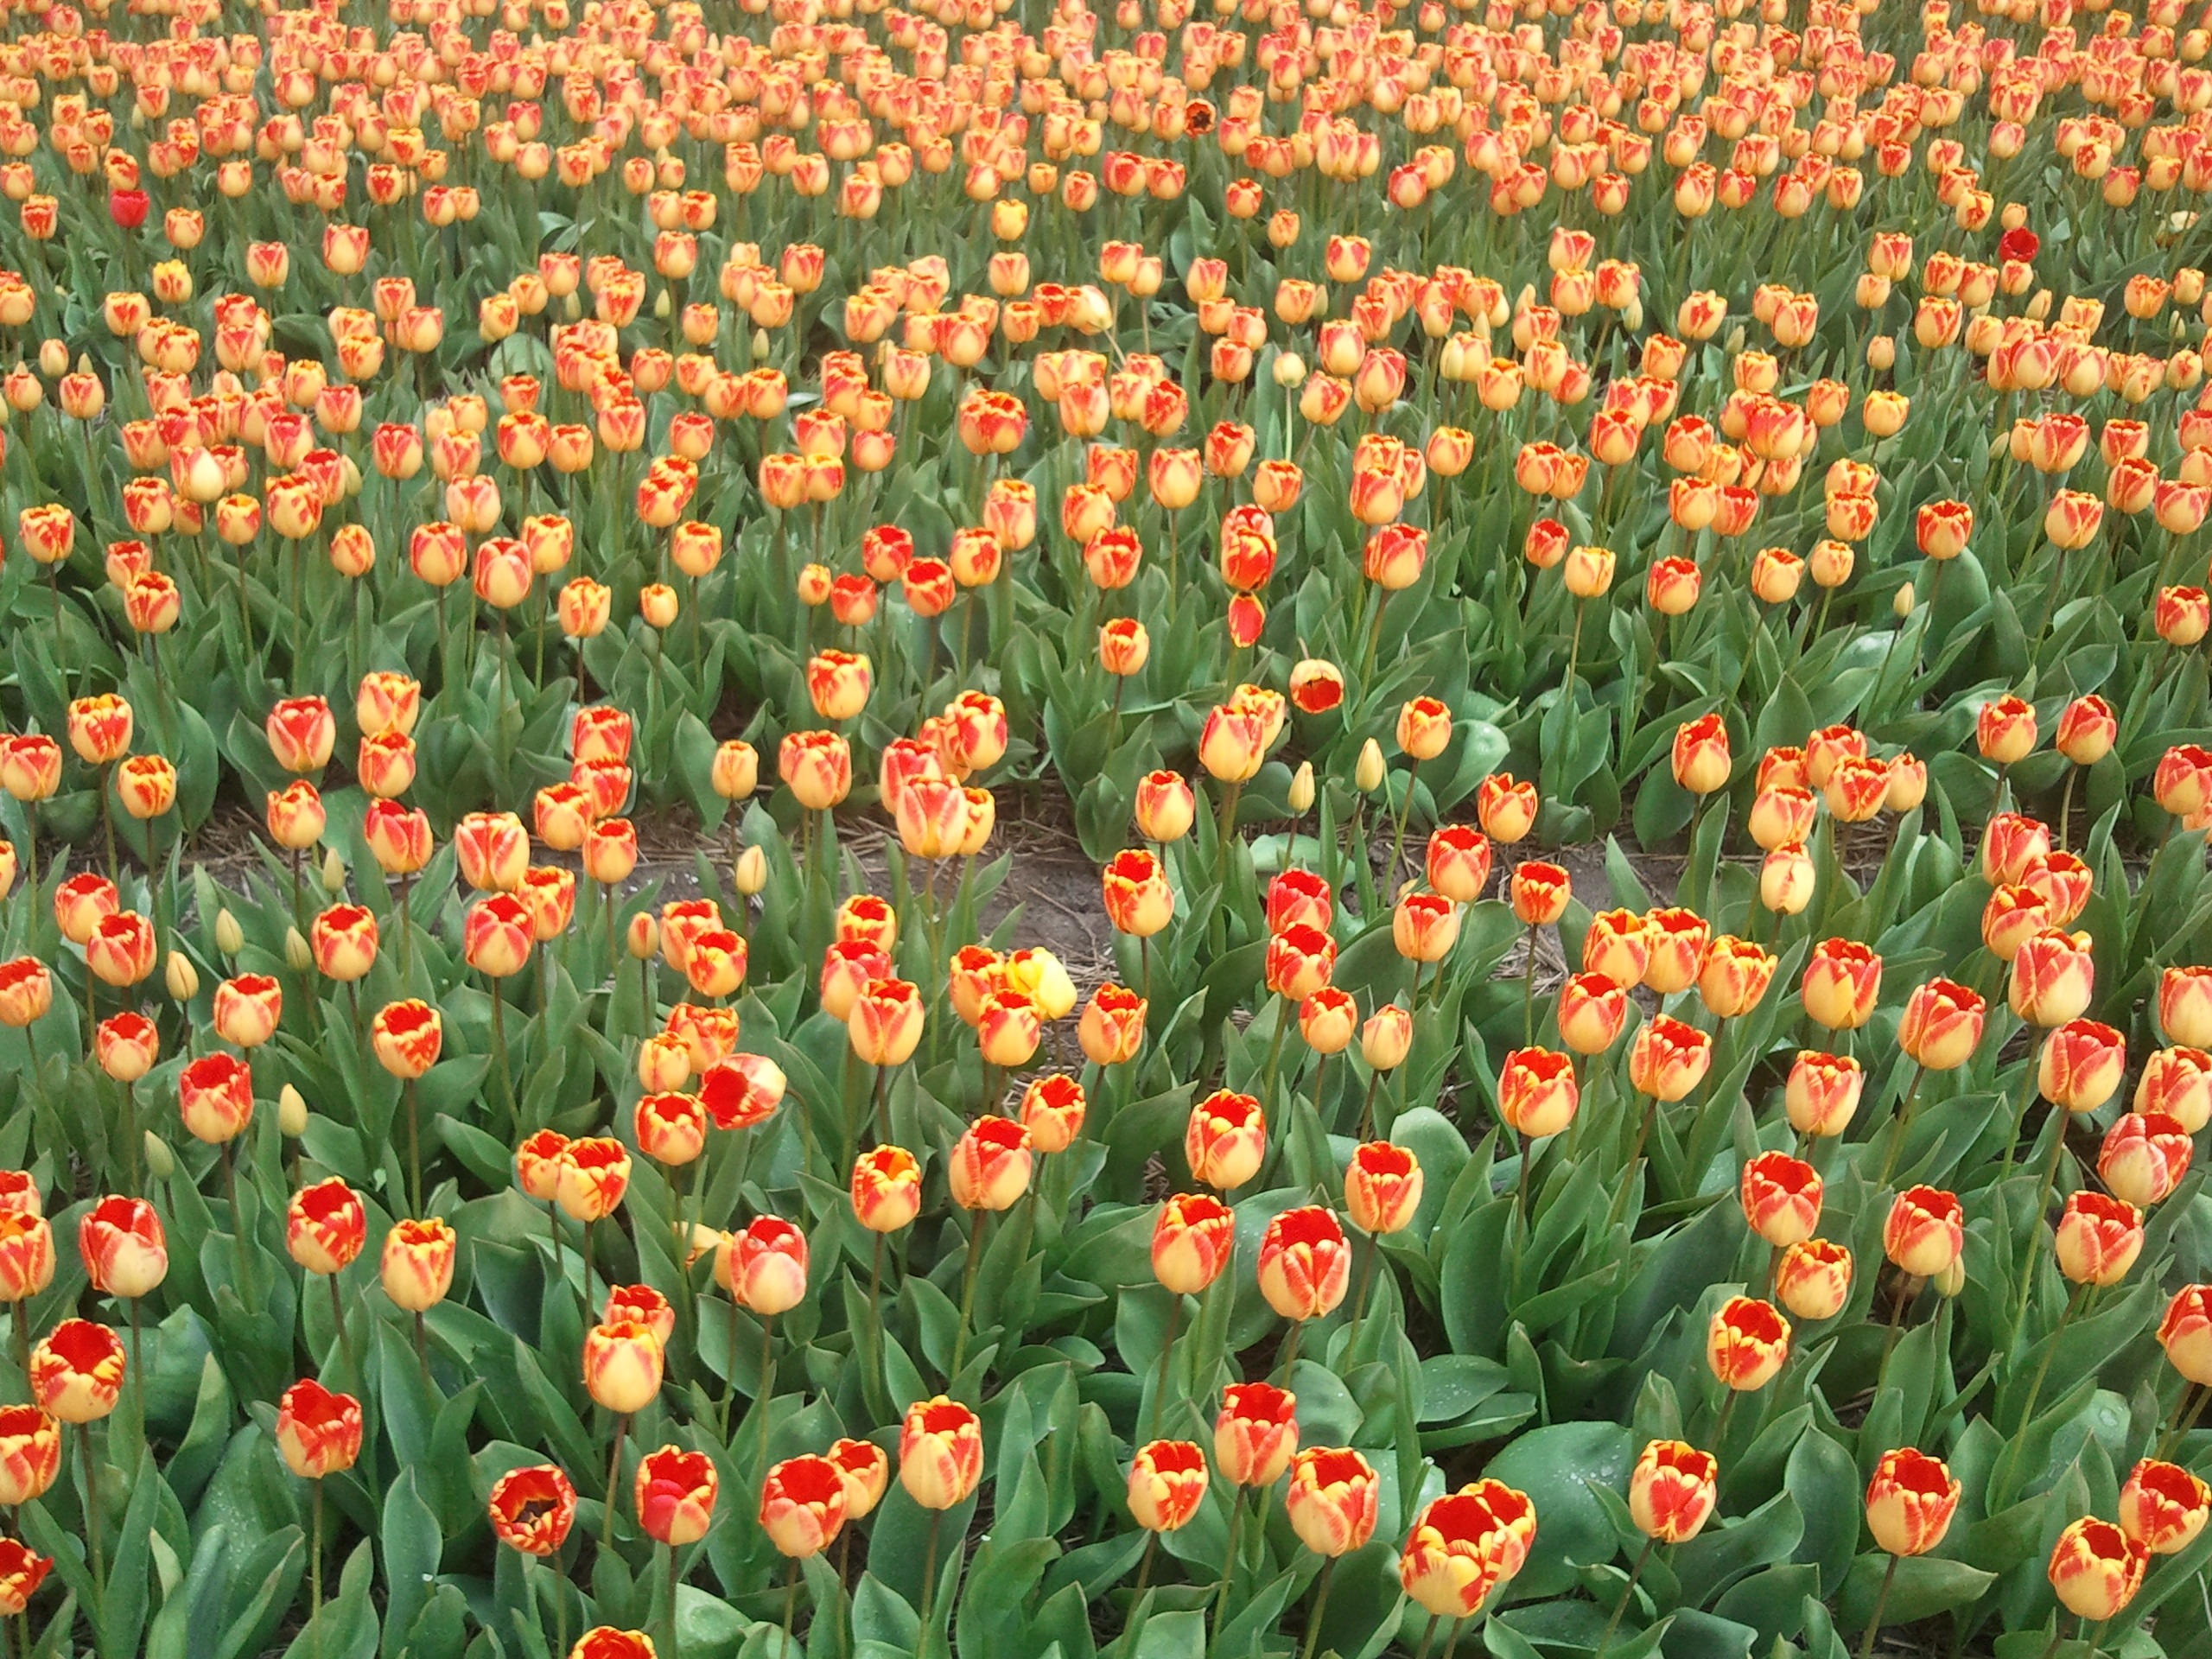
nature, plant, field, meadow, flower, bloom, tulip, spring, bulb, botany, plants, holland, netherlands, tulips, flowering plant, lily family, annual plant, land plant